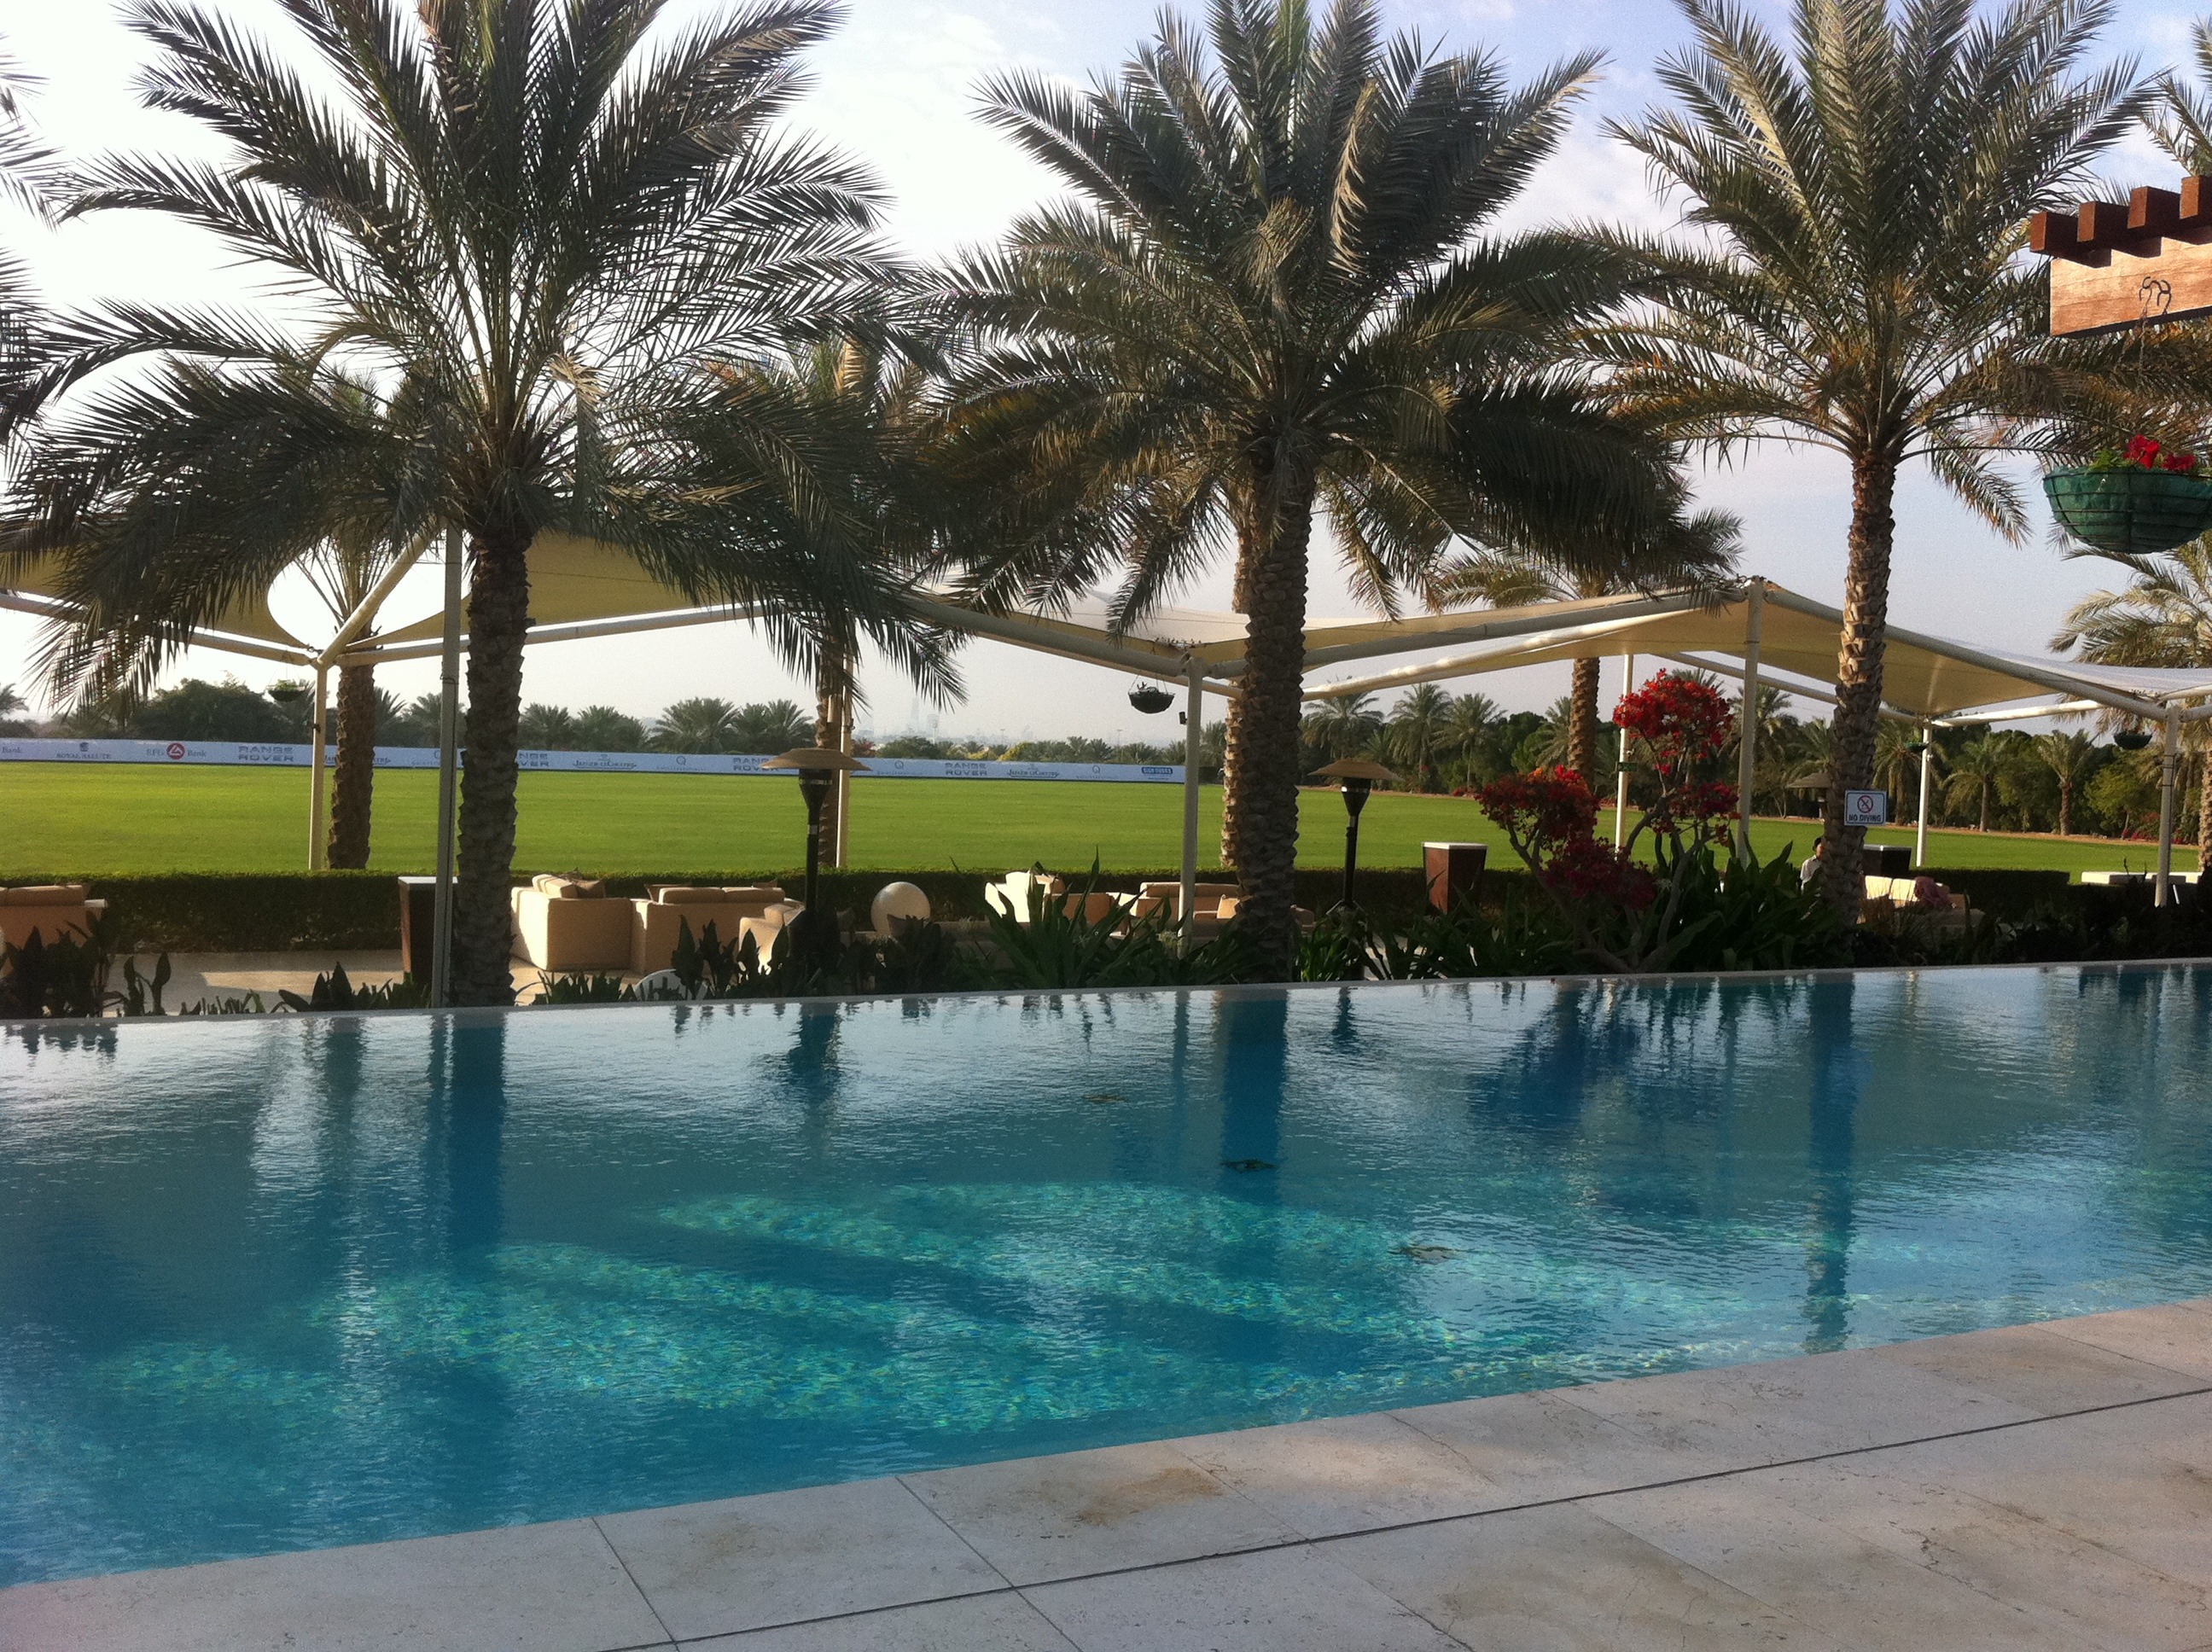
beach, water, villa, vacation, pool, swimming pool, dubai, lagoon, property, leisure, luxury, hotel, resort, estate, condominium, arecales, resort town